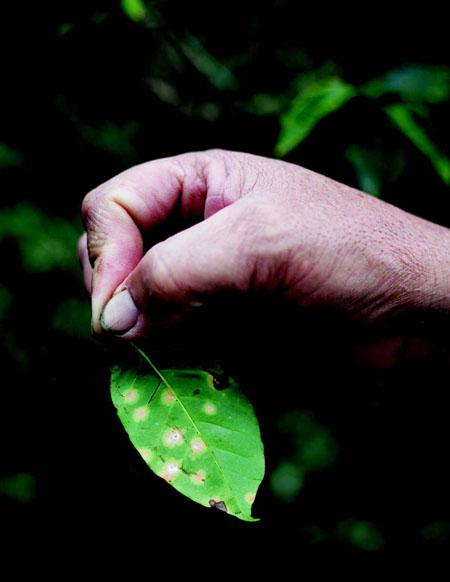
Plant: Coffee
Disease: coffee leaf rust